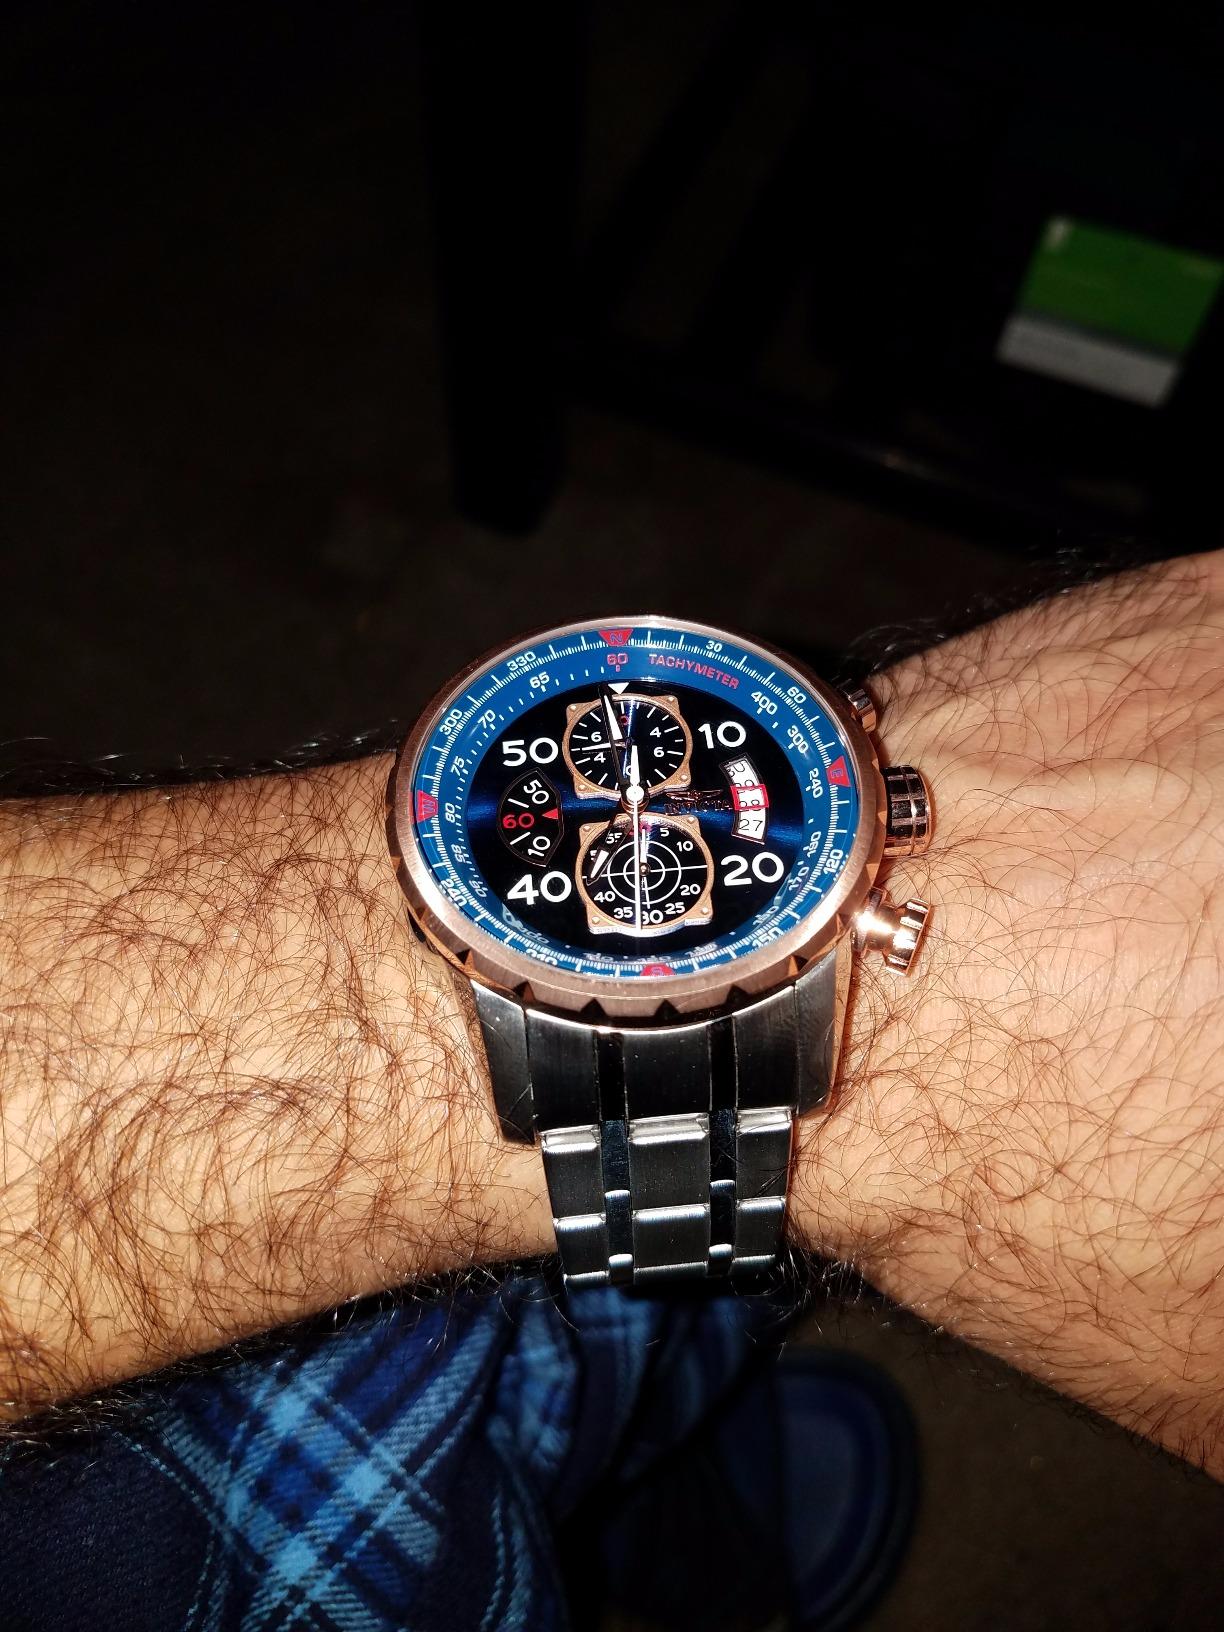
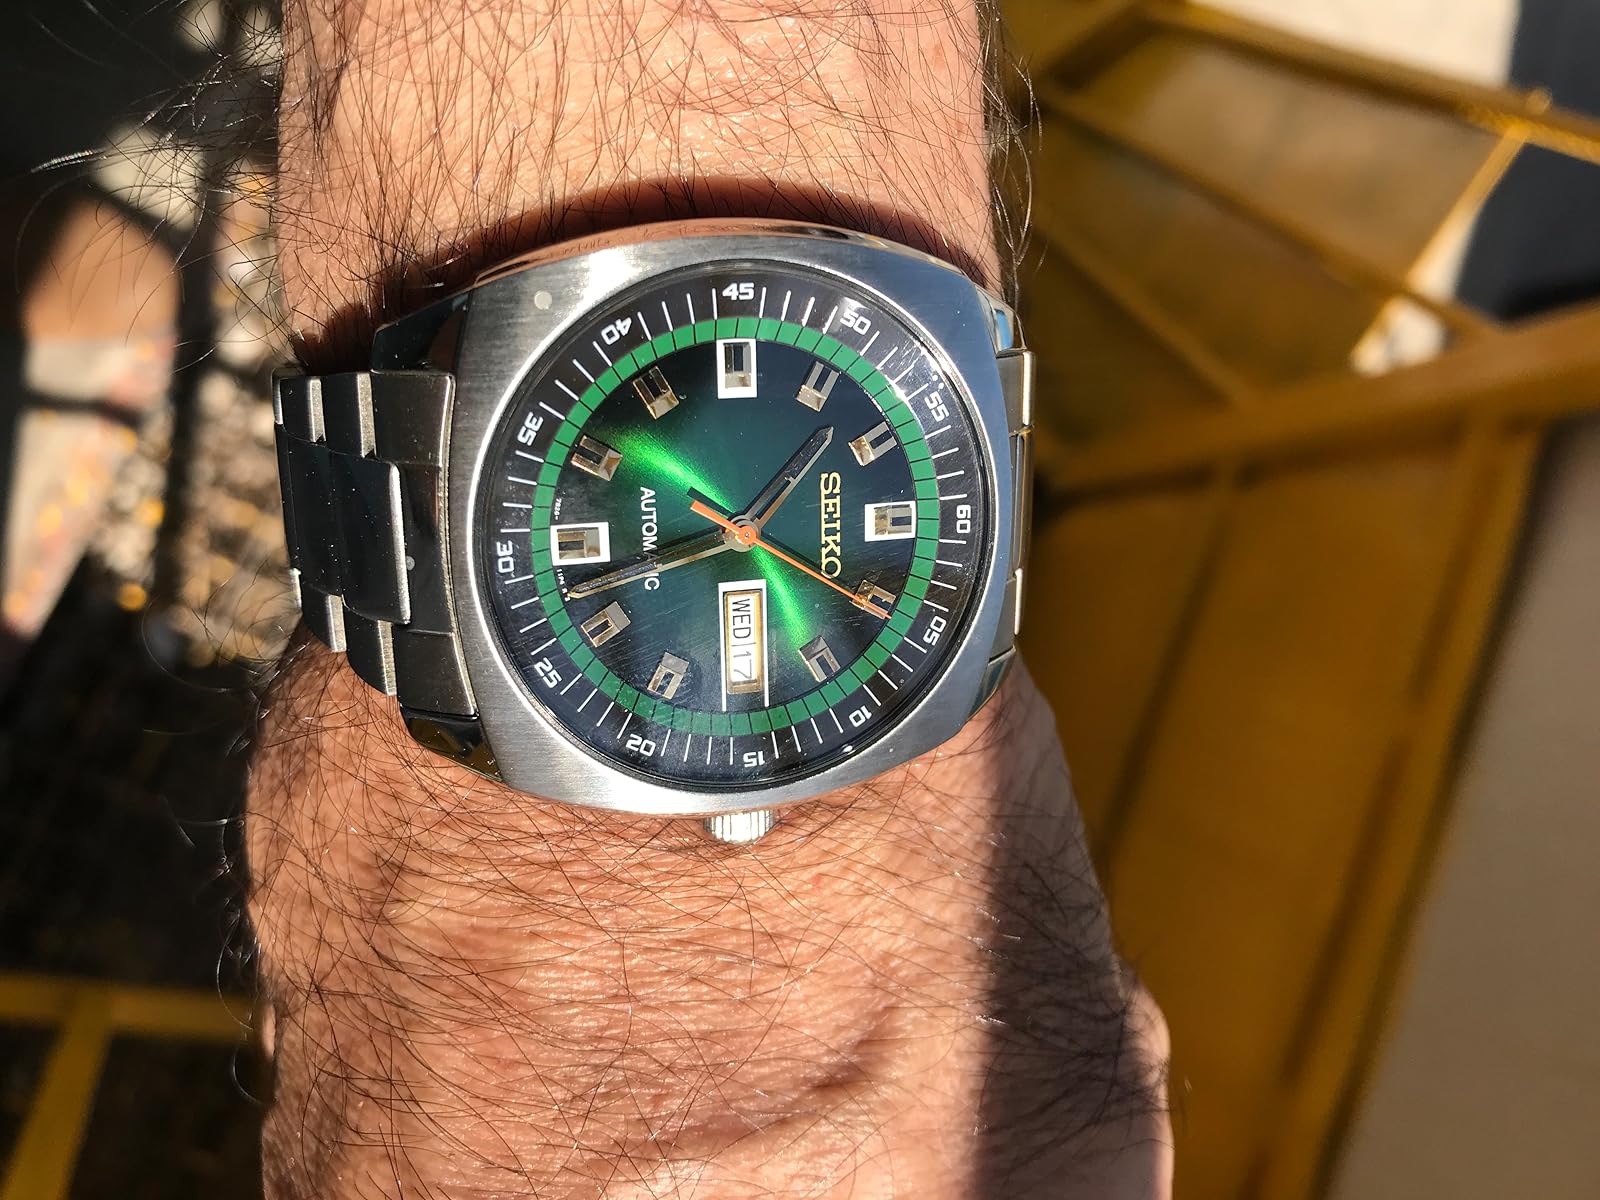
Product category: accessories_watch
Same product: no